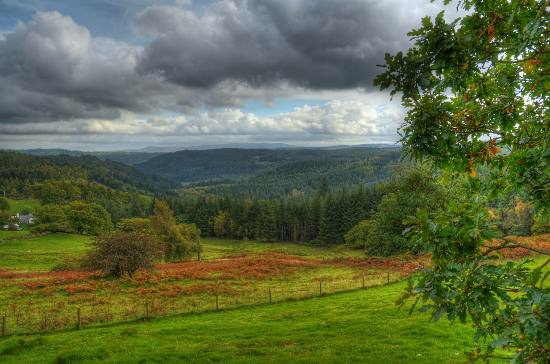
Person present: No